James Cardwell (actor)

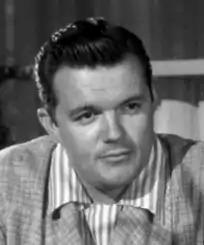
Cardwell in "He Walked by Night" (1948)

James Cardwell (born Albert Paine Cardwell; November 21, 1921 – January 31, 1954) was an American actor who appeared in more than 20 Hollywood films in the 1940s.